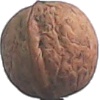
Label: walnut